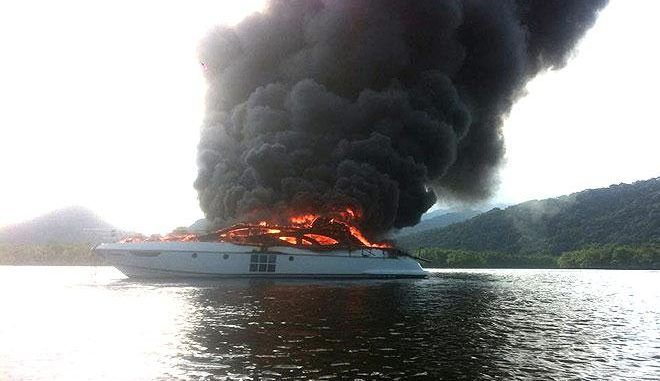
Fire: yes
Smoke: yes